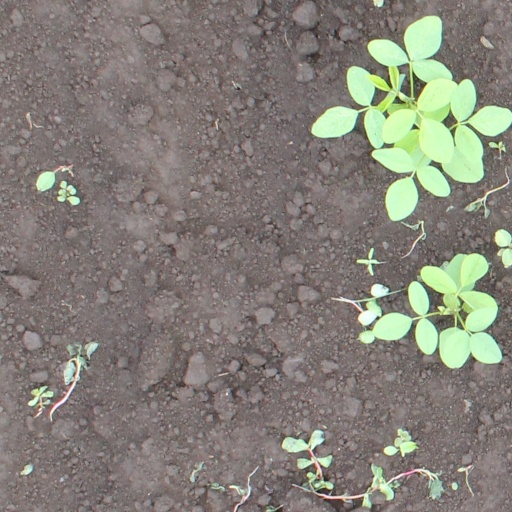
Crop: soybean